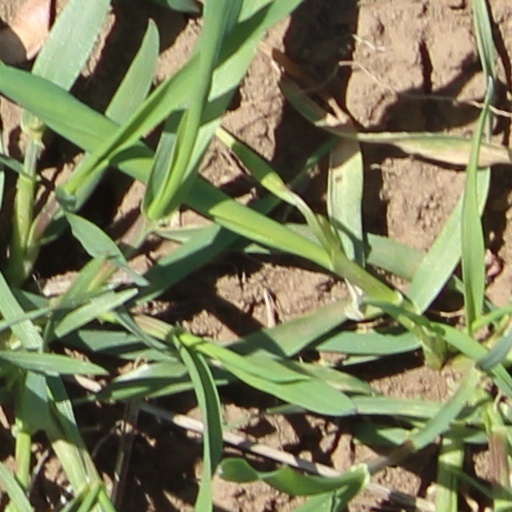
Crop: wheat